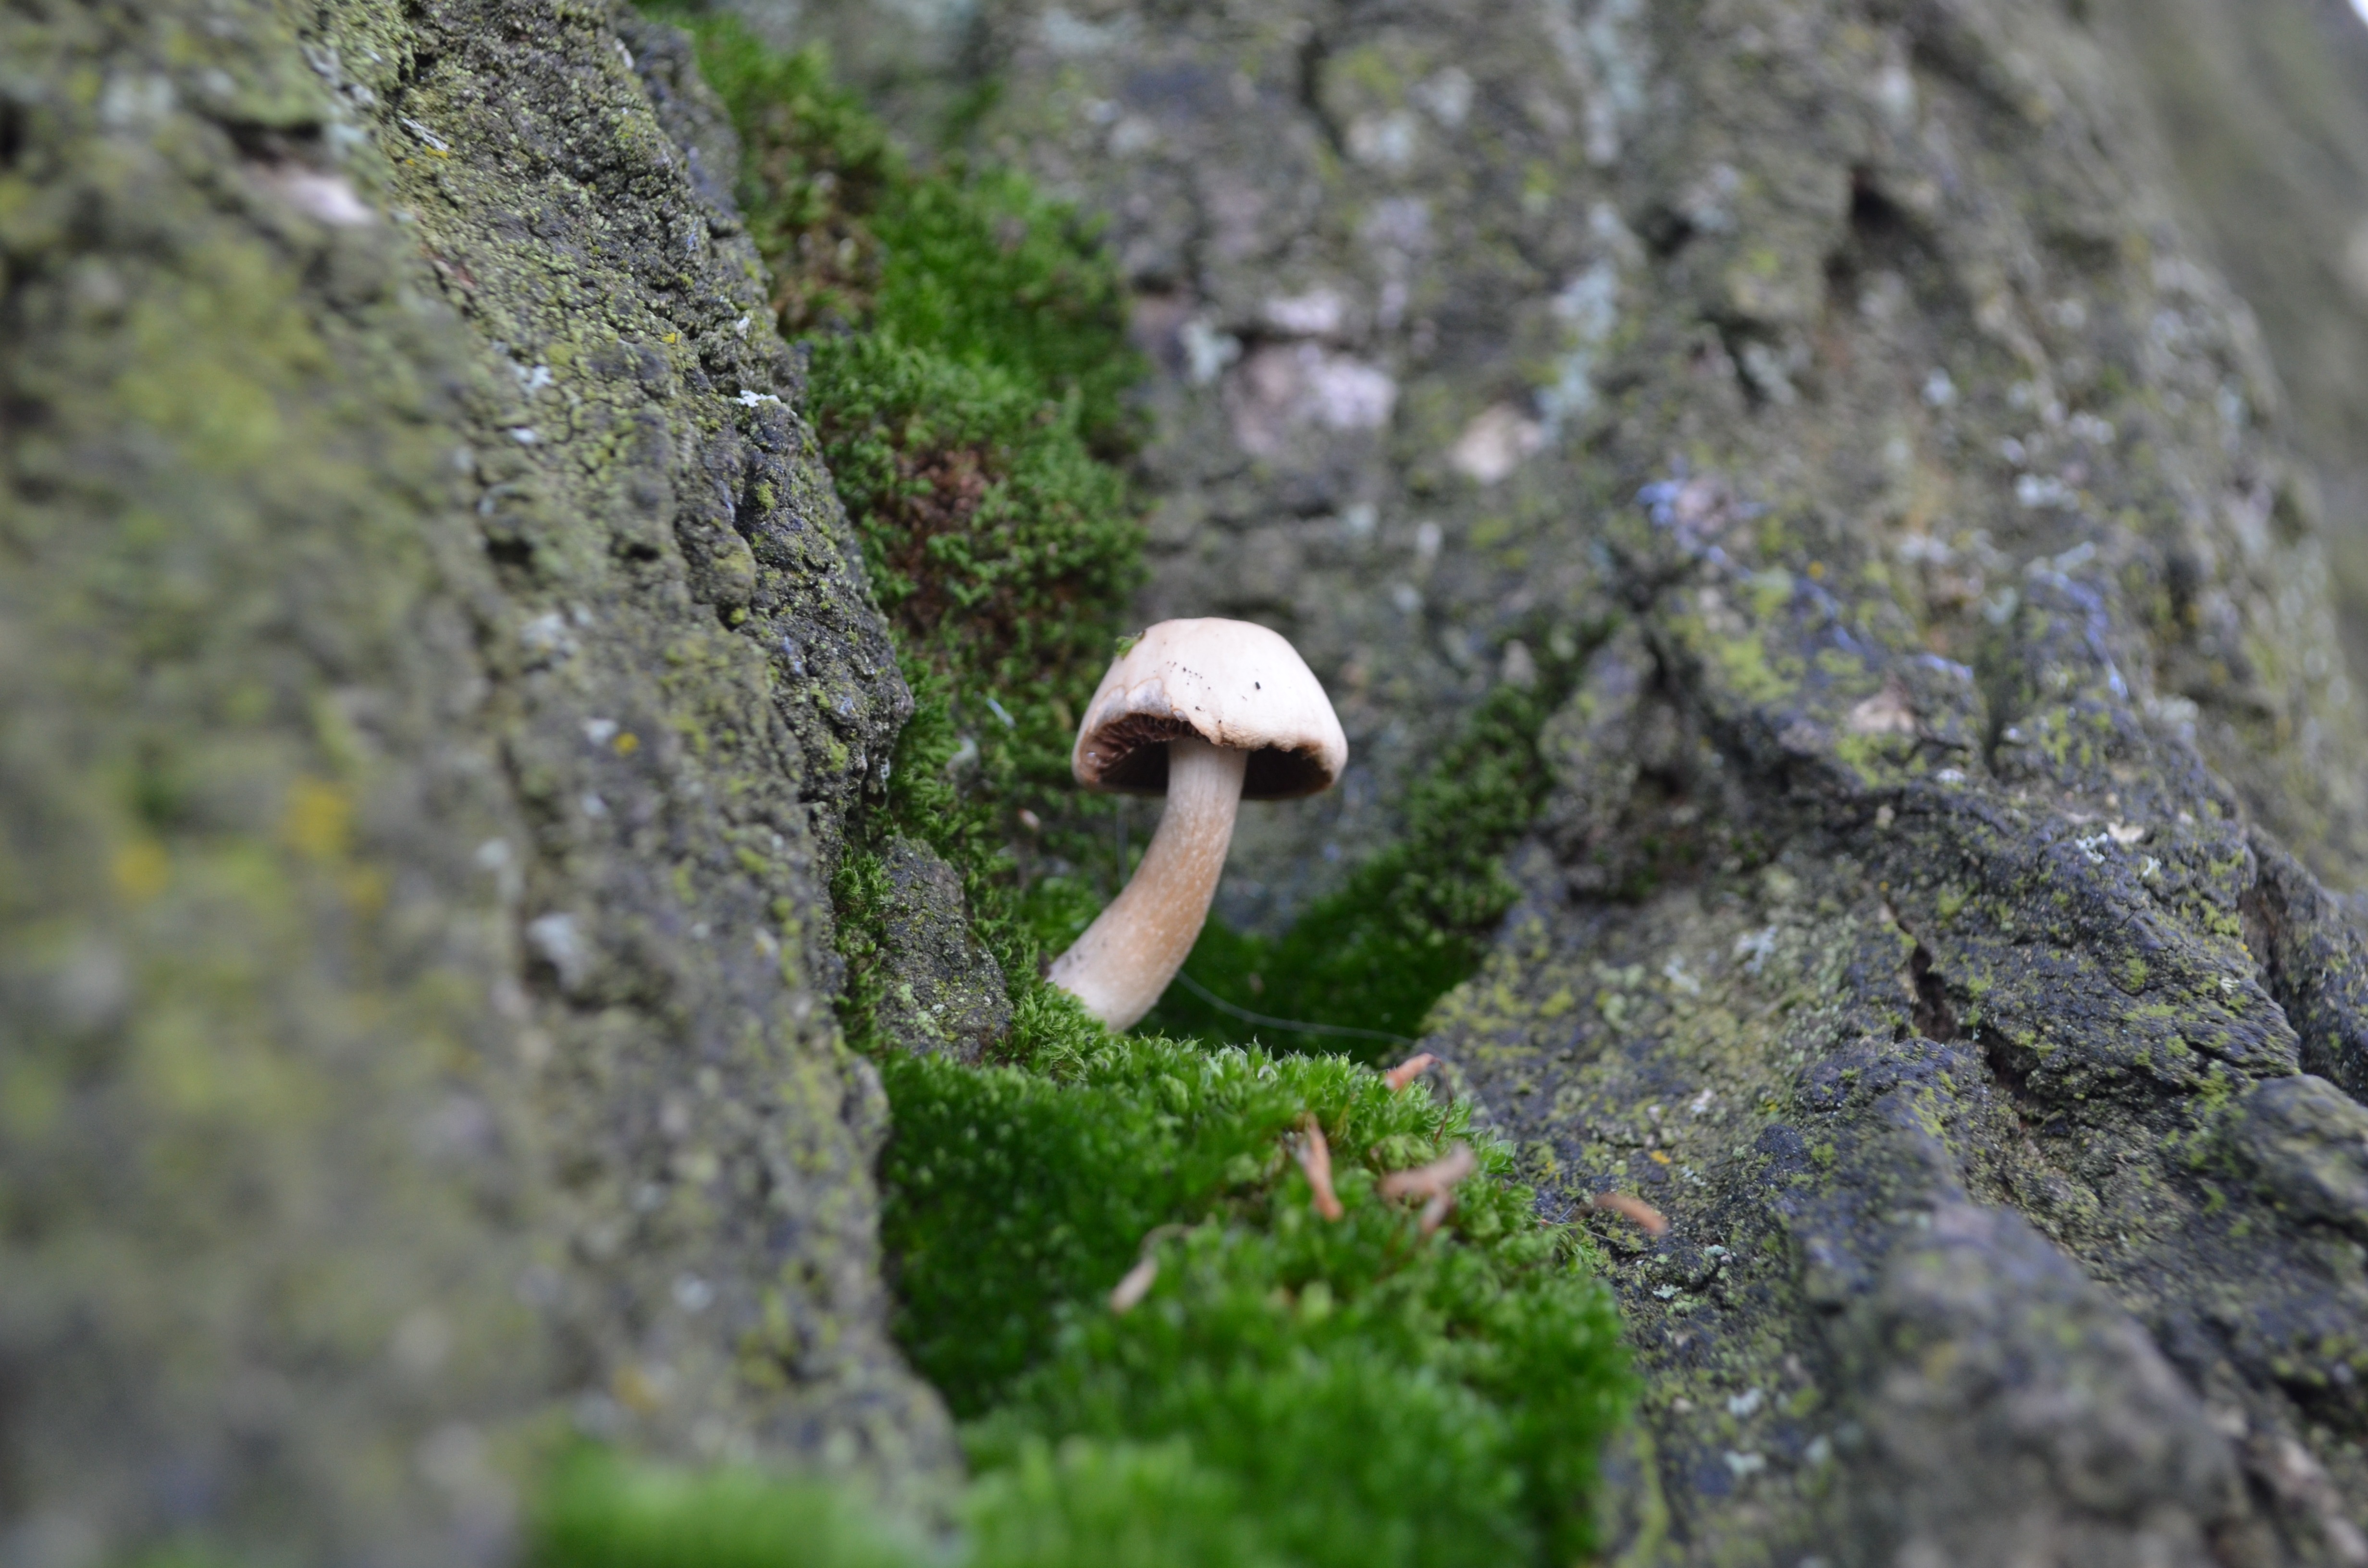
tree, nature, forest, outdoor, rock, growth, leaf, flower, adventure, wildlife, wild, environment, foliage, food, green, ingredient, natural, mushroom, toadstool, flora, botanical, fungi, seasons, undergrowth, edible, woody plant, fungas